Madejski Stadium

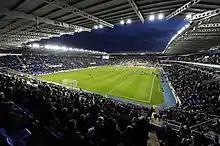
The Madejski Stadium as viewed from the stadium's north stand.

The stadium cost more than £50m to build and the pitch incorporates a system of synthetic fibres interwoven with natural grass, installed at a cost of more than £750,000. It is built on the site of a landfill site and is surrounded by methane vents.